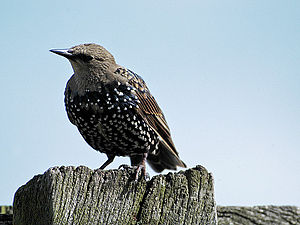
Stær / Levested og udbredelse
Stærenes ungfugle kendes om efteråret på deres brungrå fjerdragt - specielt i hovedet.
Stæren er en spurvefugl, der er udbredt over store dele af verden, hvor den ofte yngler tæt på mennesker. Den er kendt for sin smukke sang om foråret og sine store flokke, der især om efteråret danner sort sol. I Danmark er stæren almindelig over hele landet, hvor størstedelen af bestanden er trækfugle, der ankommer i februar og marts. Stæren søger sin føde på enge og græsplæner, men er afhængig af redehuller i f.eks. gamle træer, for at kunne yngle.